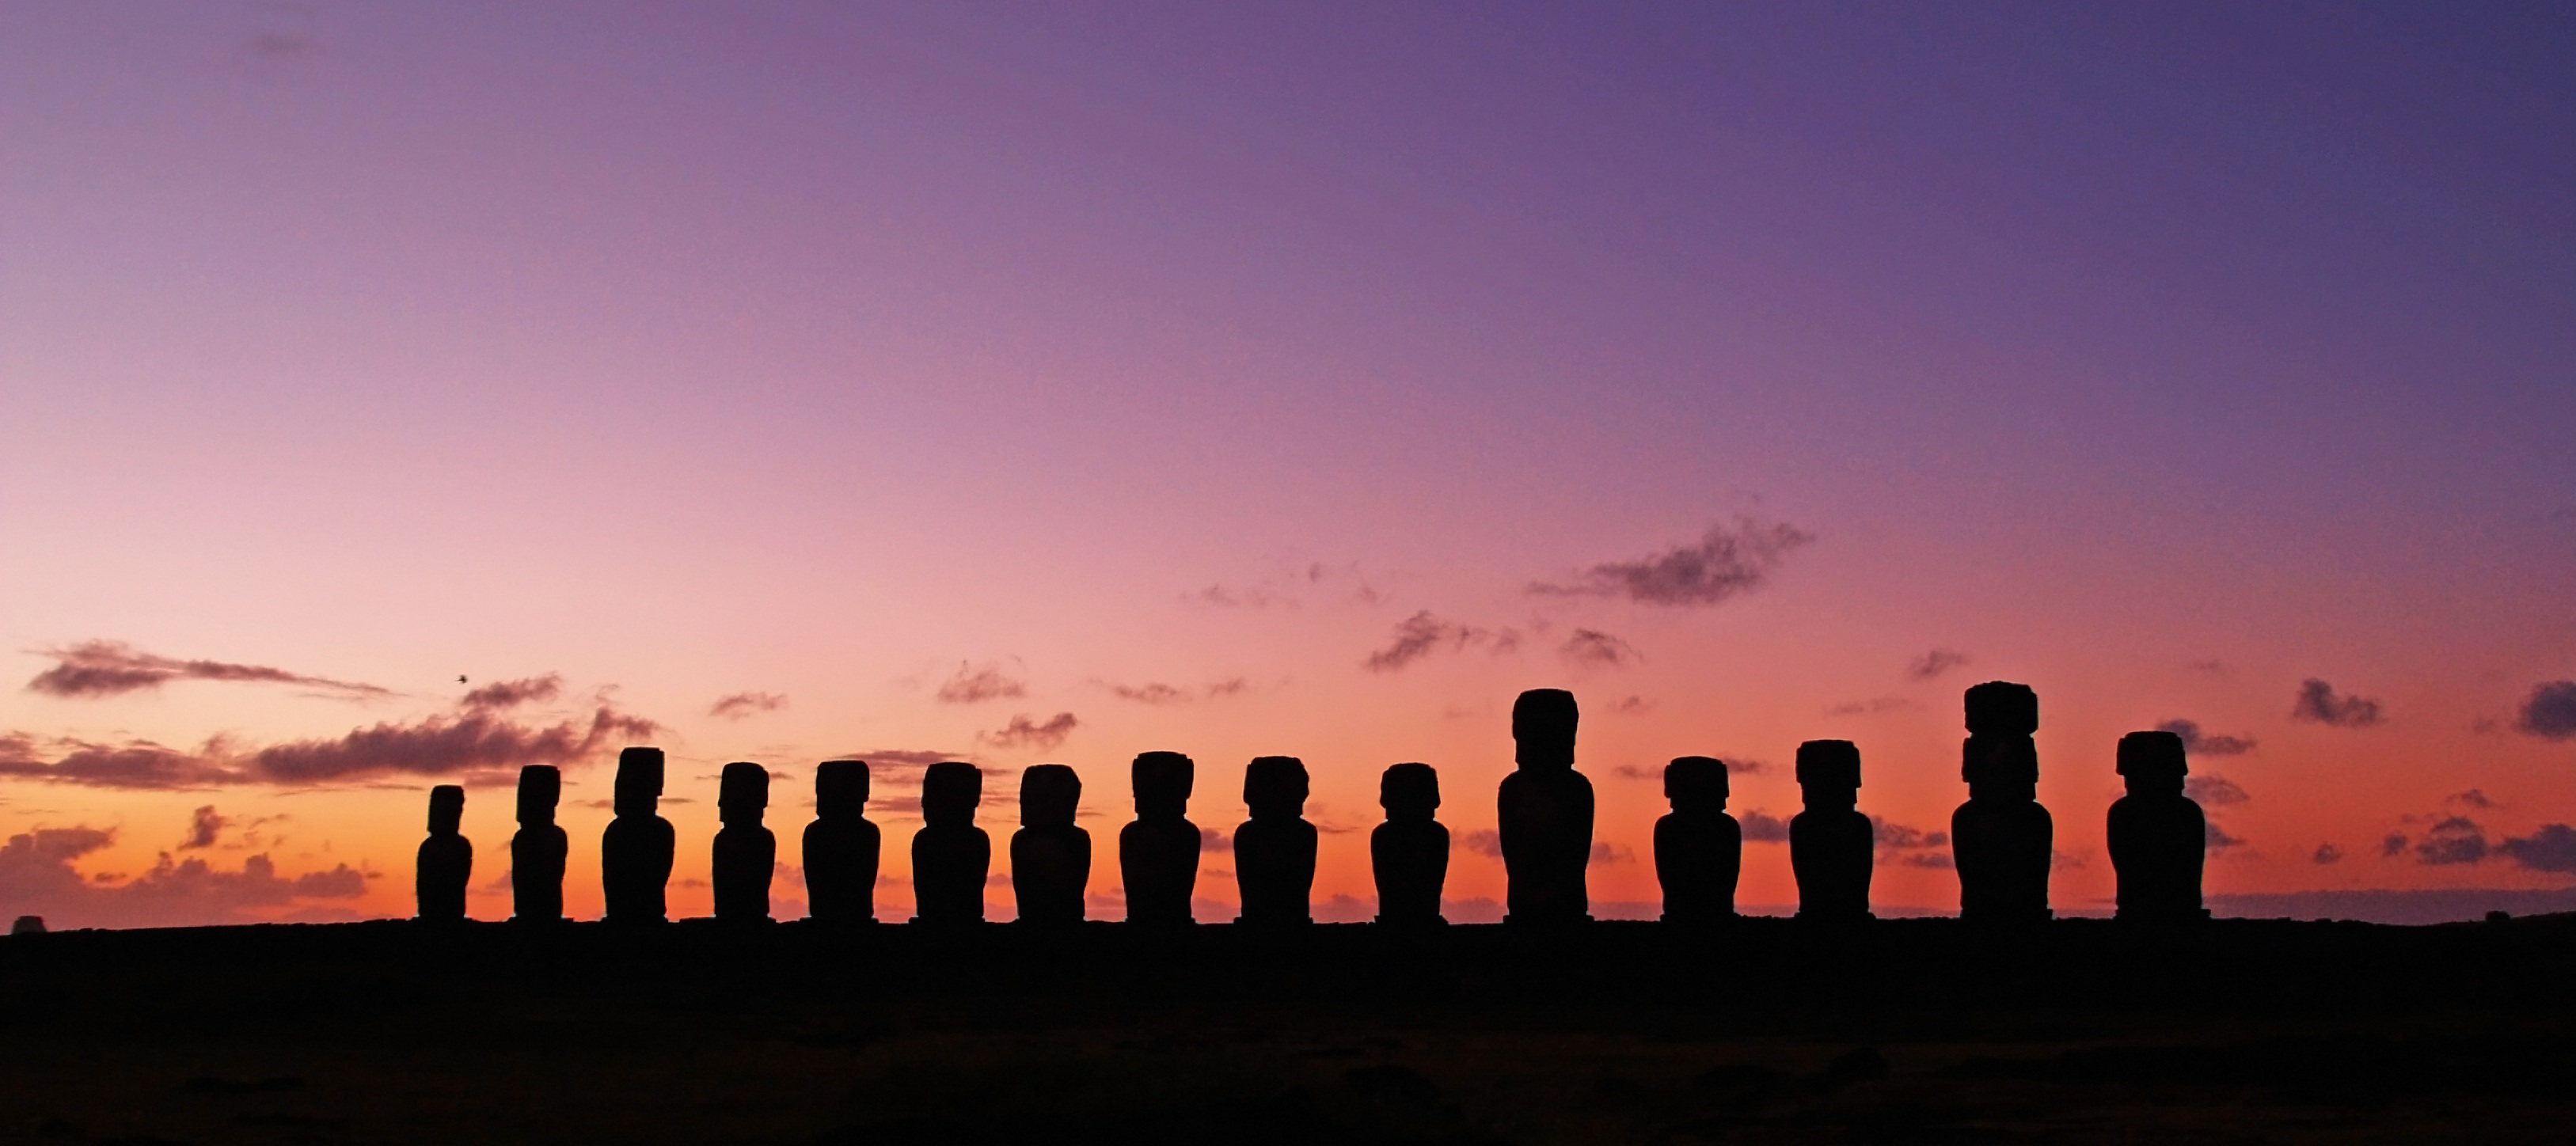
horizon, sky, sunrise, sunset, skyline, morning, dawn, city, cityscape, panorama, travel, dusk, evening, chile, afterglow, easter island, rapa nui, moai, human settlement